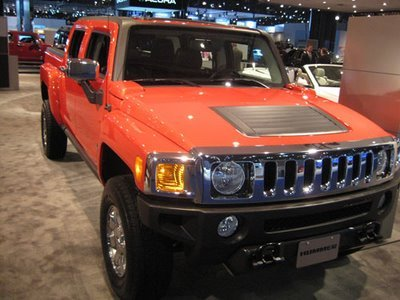
Car model: 2010 HUMMER H3T Crew Cab